List of parks in Columbus, Ohio

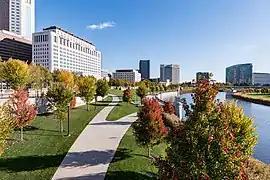
The Scioto Mile Promenade

Columbus, Ohio has numerous municipal parks, several regional parks (part of the Metro Parks system), and privately-owned parks. The Columbus Recreation and Parks Department operates 370 parks, with a combined .